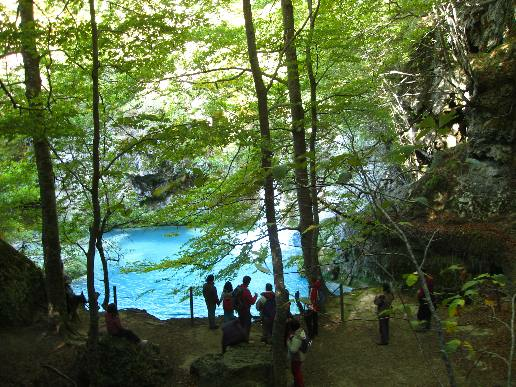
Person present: No